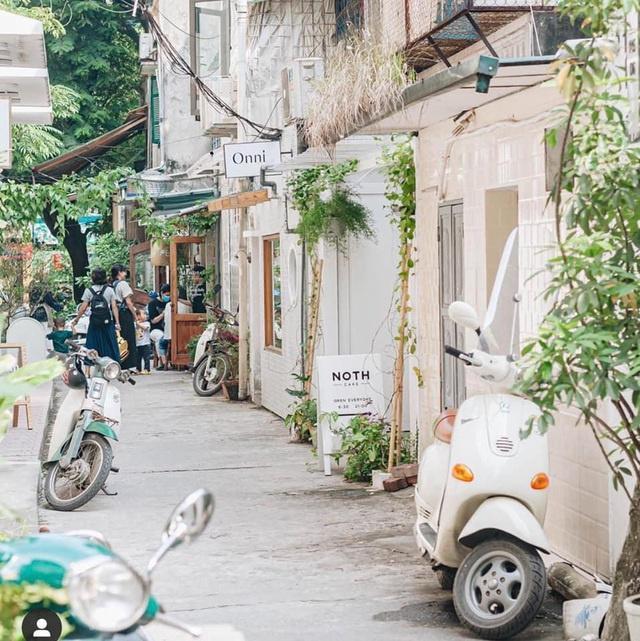
dãy nhà bên phải có những bức tường màu kem và màu trắng